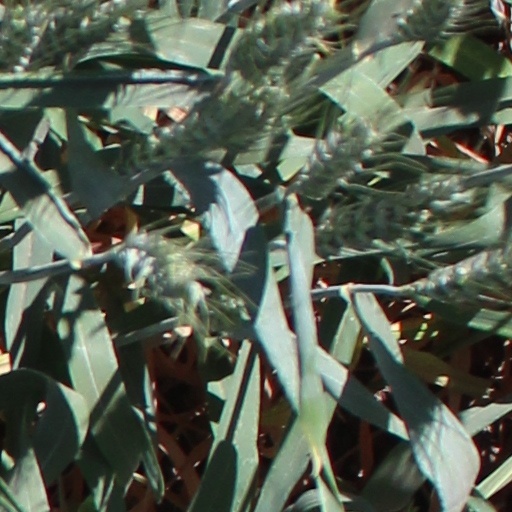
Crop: wheat